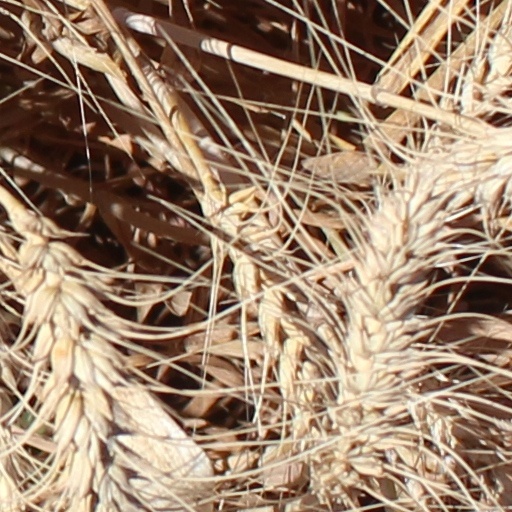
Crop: wheat